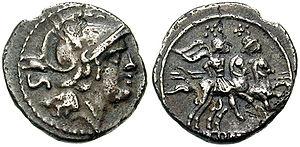
Le sesterce était une monnaie romaine en usage pendant les deux derniers siècles de la république romaine sous la forme d'une monnaie d'argent sous-multiple du denier. Il remplace l'as comme une unité de compte au milieu du IIᵉ siècle av. J.-C. La réforme monétaire d'Auguste le remplace par une pièce en orichalque, qui a cours sous le Haut Empire.